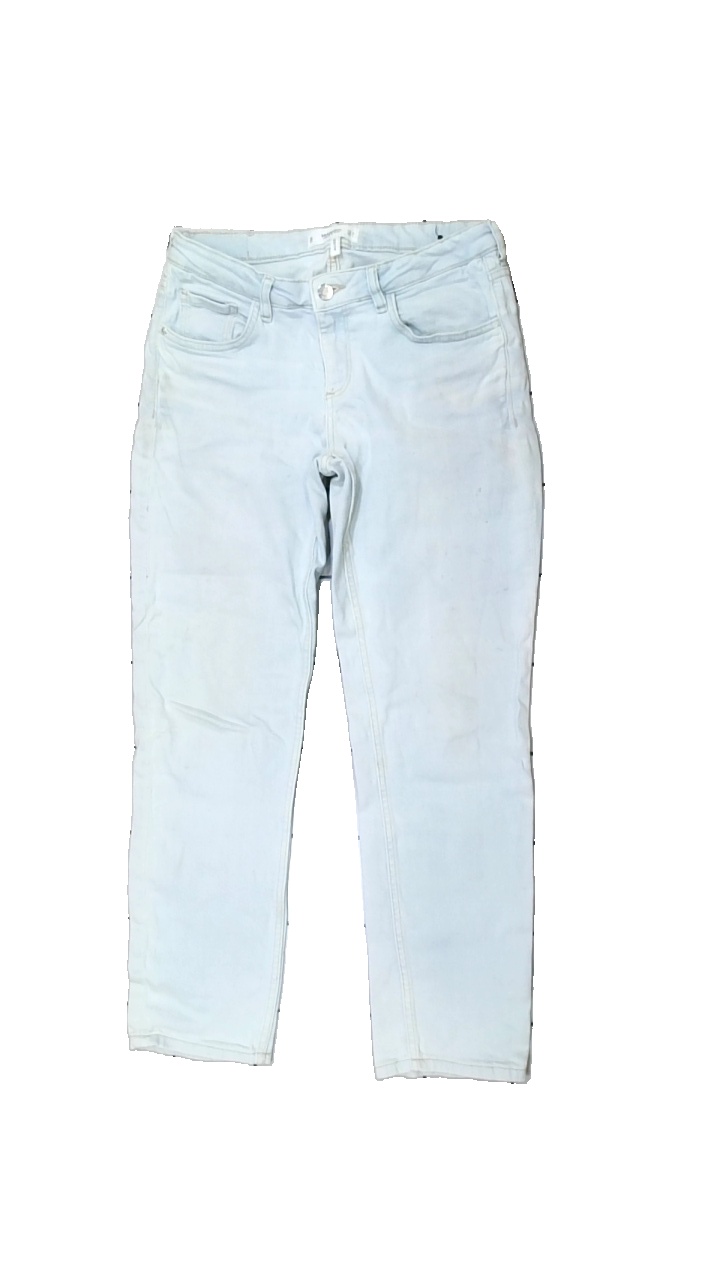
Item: Jeans (Ladies)
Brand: Mango
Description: blå jeans med flera små fläckar över hela
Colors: Blue
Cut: Regular
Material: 100% cotton
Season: All
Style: Denim
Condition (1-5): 3
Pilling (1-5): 5
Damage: fläckar
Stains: Major
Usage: Export
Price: <50